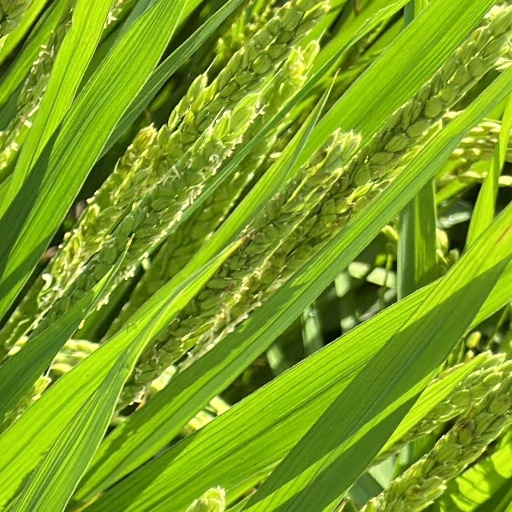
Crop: rice